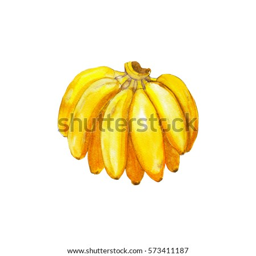
the bananas isolated on white background , watercolor illustration in hand drawn style .